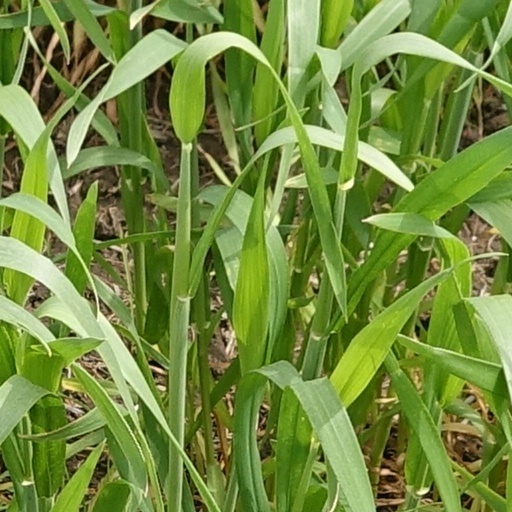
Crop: wheat